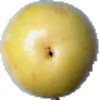
Label: Maracuja 1